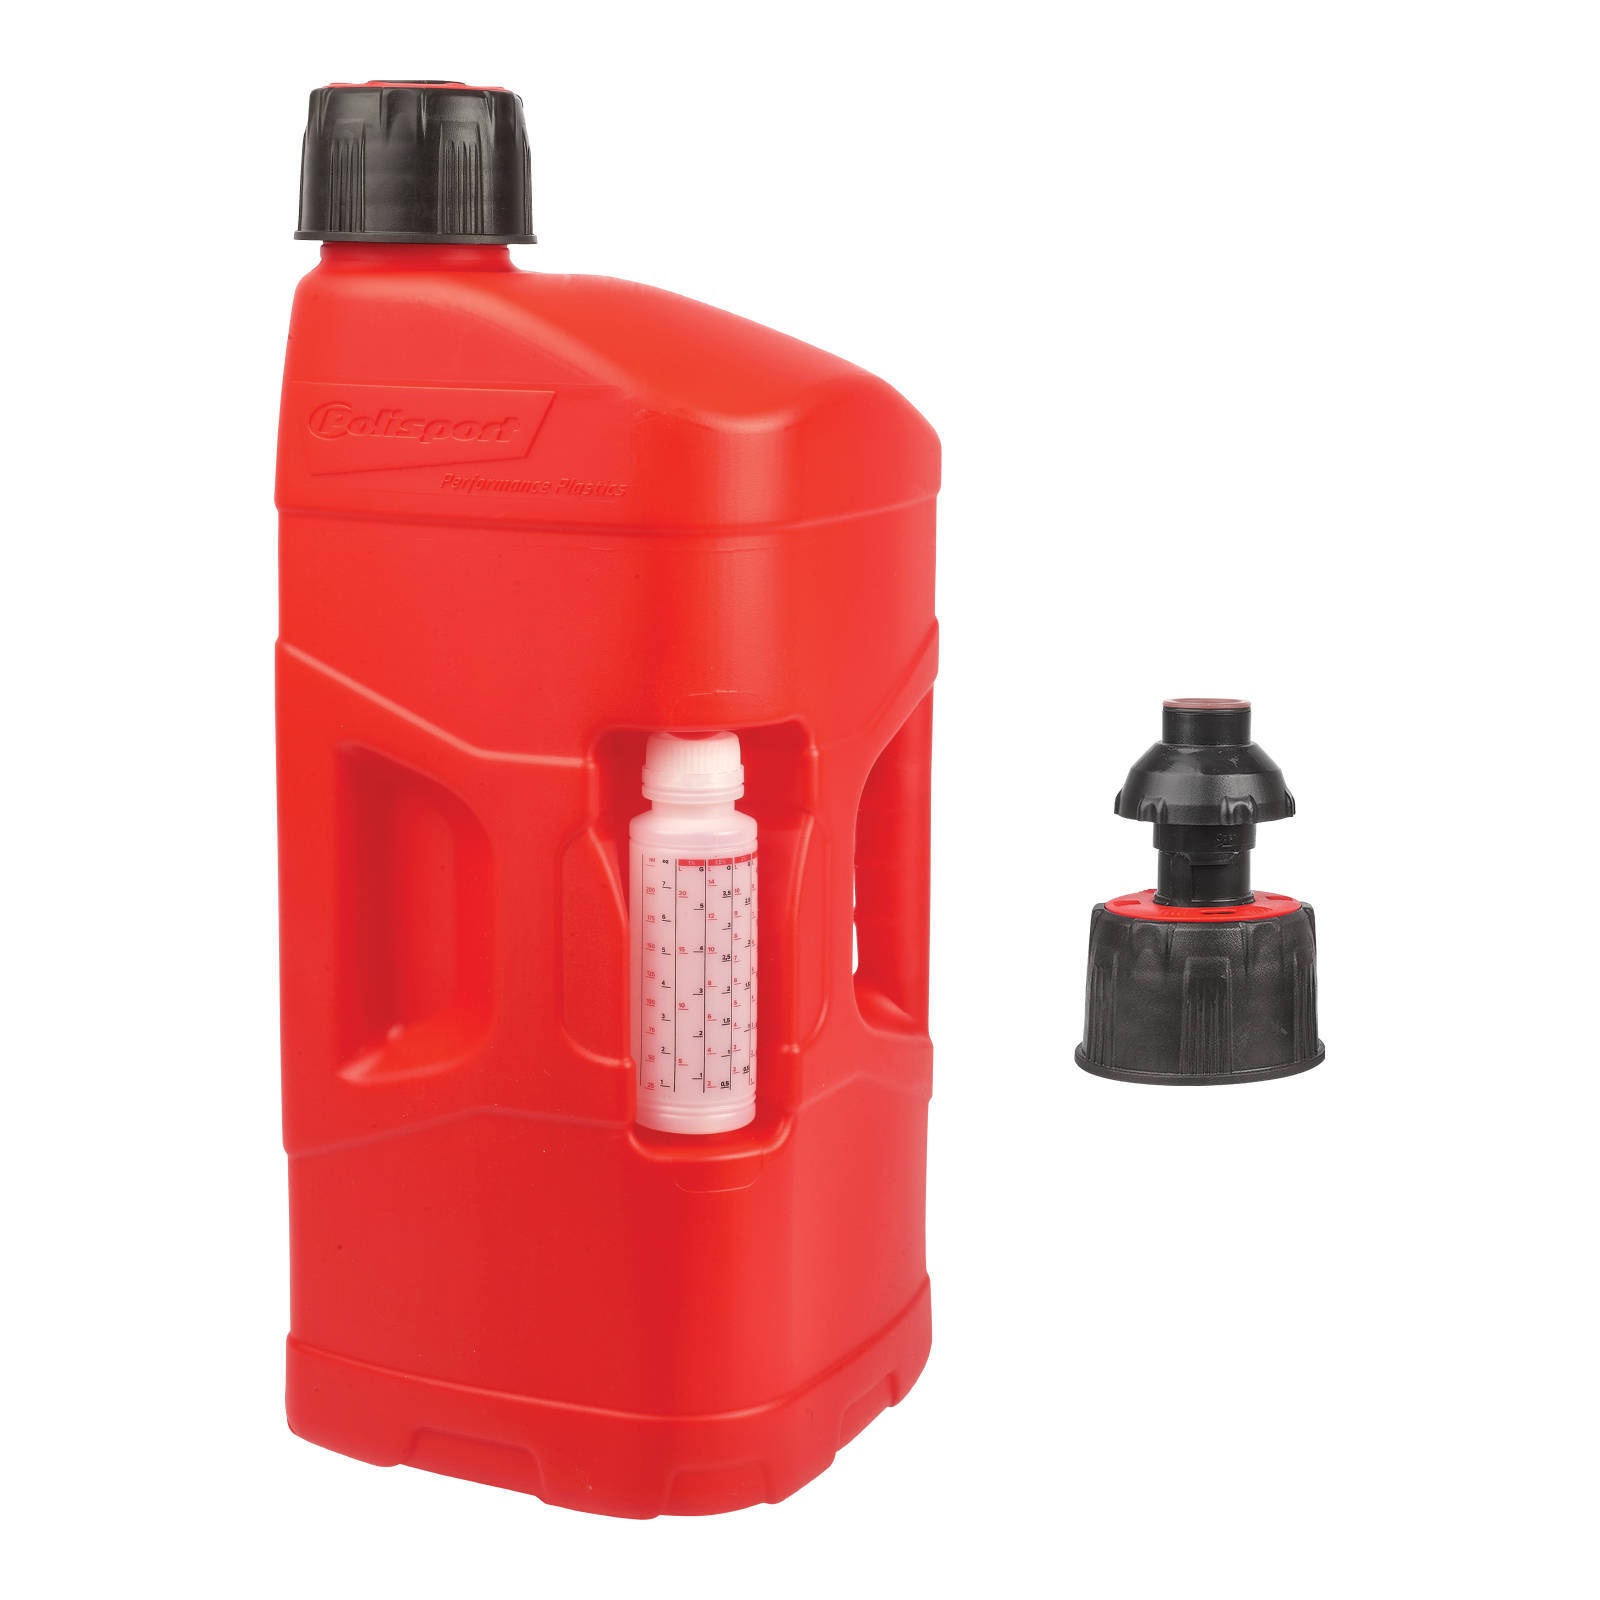
Polisport Pro Octane Utility Can - Quick Fill Spout 20L
Polisport ProOctane is much more than a regular utility can. This high-quality heavy-duty can is homologated to comply with ADR standards (valid for Europe), which makes it safe and legal to transport fuel on roads and not only for Off-Road use. The can is produced with highly durable and resistant walls and includes a leak-proof cap for transport. The cap has also an oil/fuel mix gauge so you can identify the fuel mix and, with the utility can, comes an oil mixer included. The two-handle design was developed to make the filling process easy and effortless if you're using the Hose filling system or the Quick Fill Spout. There are also some accessories available to use with Polisport's ProOctane: The Filling Hose + Cap, that will make the filling process easy, with a fluid stream of fuel. This system has an auto-stop device to avoid the spillage of fuel; Also available separately, the quick fill spout is a quick fill system for those who need an even faster pour rate, great for cross country racers or those who don't want to spend time holding their can up in the air. Ergonomically designed handle for transportation 250ml oil mixer included for 2-stroke lovers (1%, 1.5%, 2%, 2.5%, 3%, 3.5% and 4%) Made from high-quality translucent HDPE Highly durable and leak-proof cap and walls Oil/fuel mix ratio indicator on top so you know if you've mixed or not Engraved volume scale both upside down and right side up Dual handle design for easy use Super fast pour rate Auto-stop system prevents overfilling Open and close function to prevent spills
Brand: Polisport
Category: Hardware > Fuel Containers & Tanks > Gas Cans